Aleksandr Loran

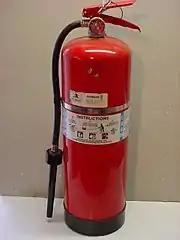
A modern foam fire extinguisher.

He was born in 1849 in Kishinev, Russian Empire (now Moldova). After graduating from the Saint Petersburg Polytechnical Institute, he continued his education in Paris, where he studied chemistry.